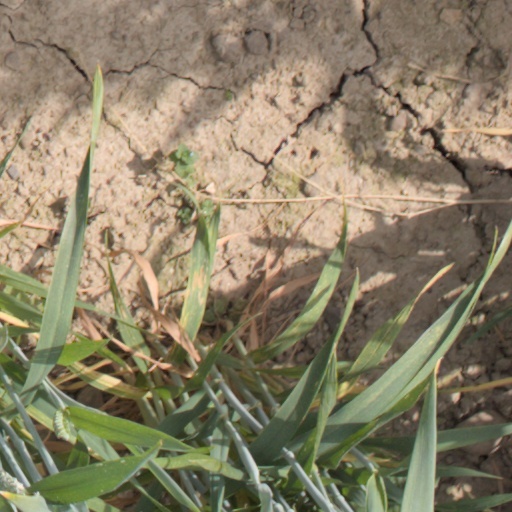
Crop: wheat